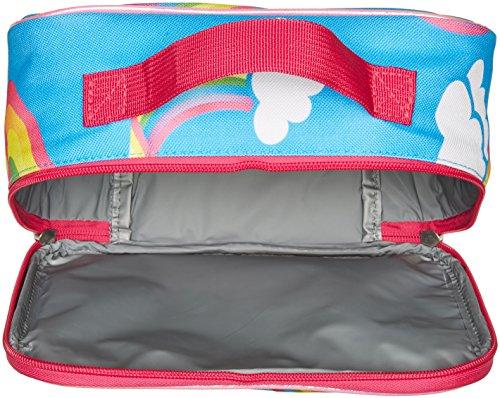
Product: Skechers Kids Skechers Twinkle Toes Glimmer Backpack Accessory
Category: Clothing, Shoes & Jewelry | Luggage & Travel Gear | Backpacks | Kids' Backpacks
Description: Great Condition.
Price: $12.21